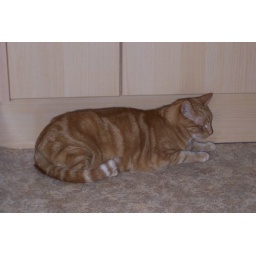
He was very stressed at moving back in and tried to blend into the kitchen floor